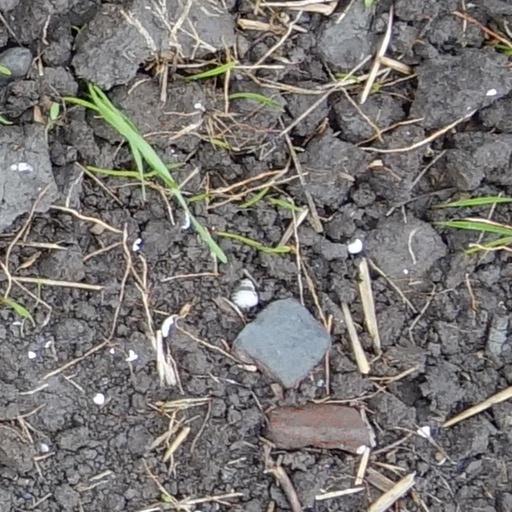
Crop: wheat